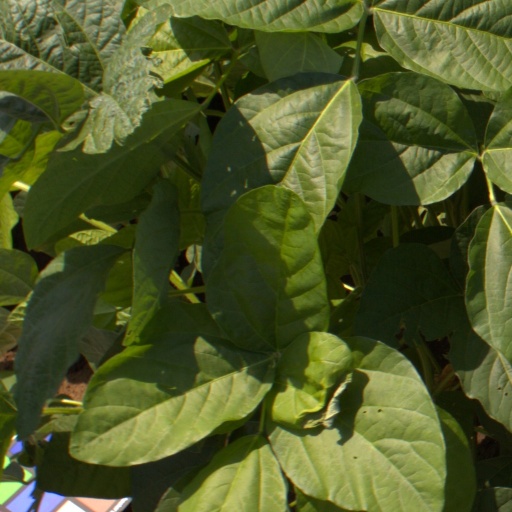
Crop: soybean